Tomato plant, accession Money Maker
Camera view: tilt-top (135 deg); turntable rotation: 300 degrees
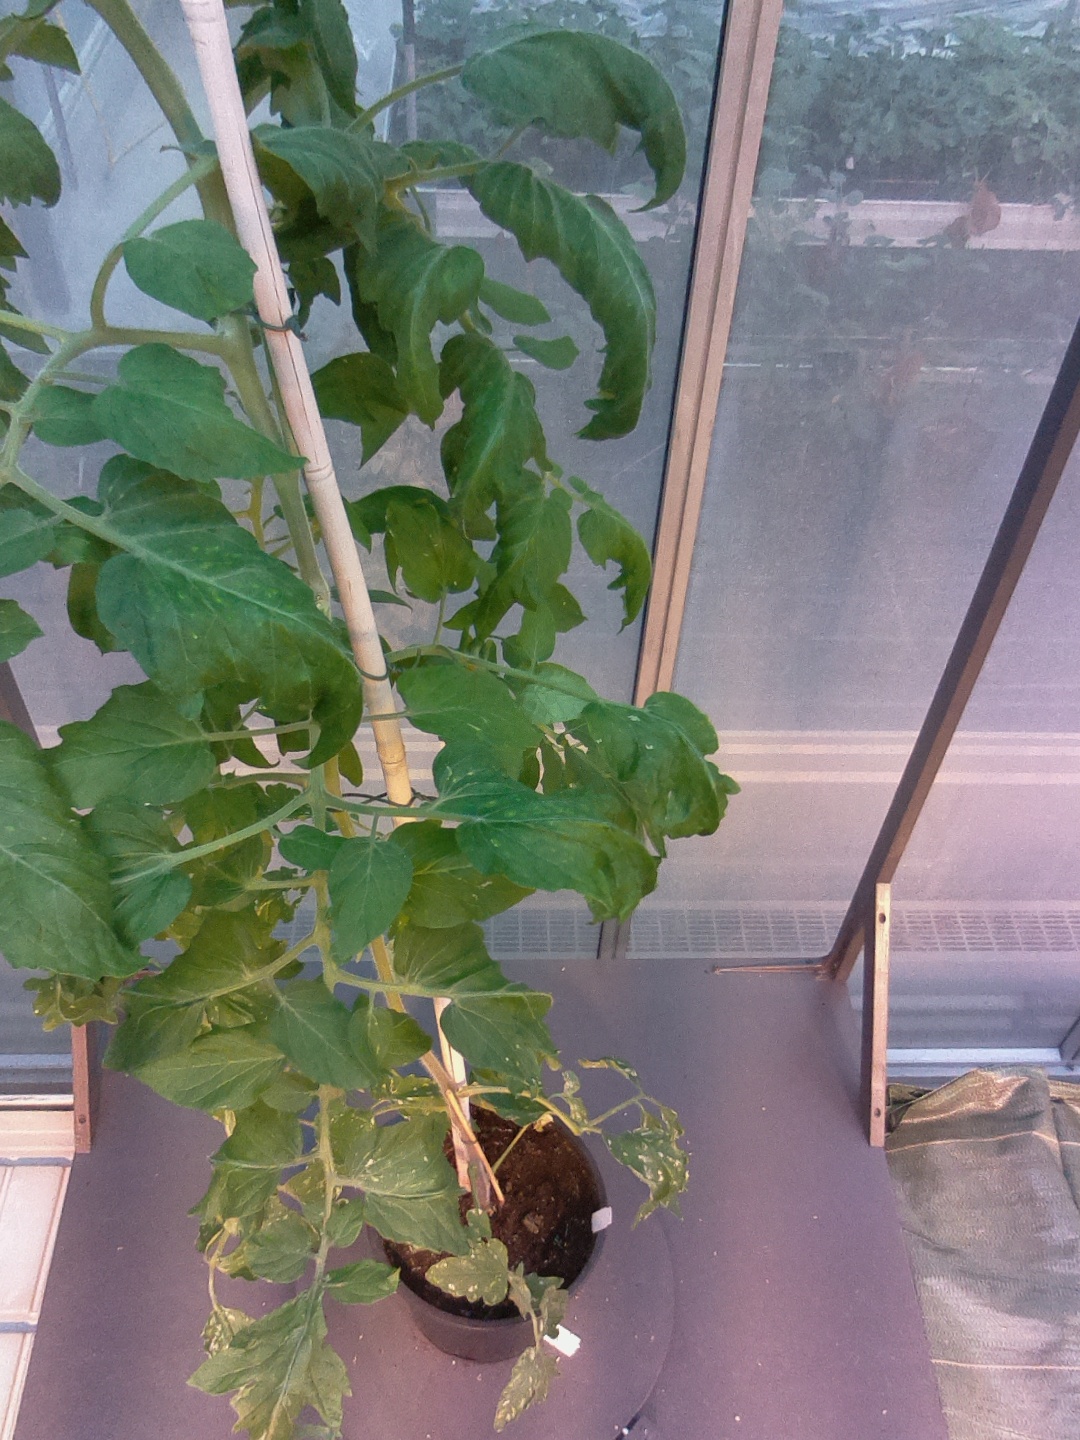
BBCH growth stage 67: Full flowering, 70%-80% of flowers open, more petals falling